Karnagarh

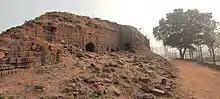
Ruins of fort of Rani Shiromani at Karnagarh

David J. McCutchion mentions the Dandesvara temple as having a pirha larger than the main temple, measuring 13’ 6" square + 25’ square, built of laterite having stucco decoration.